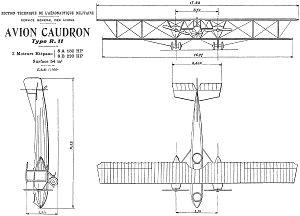
Le Caudron R.11 est un avion d'observation français de la Première Guerre mondiale.